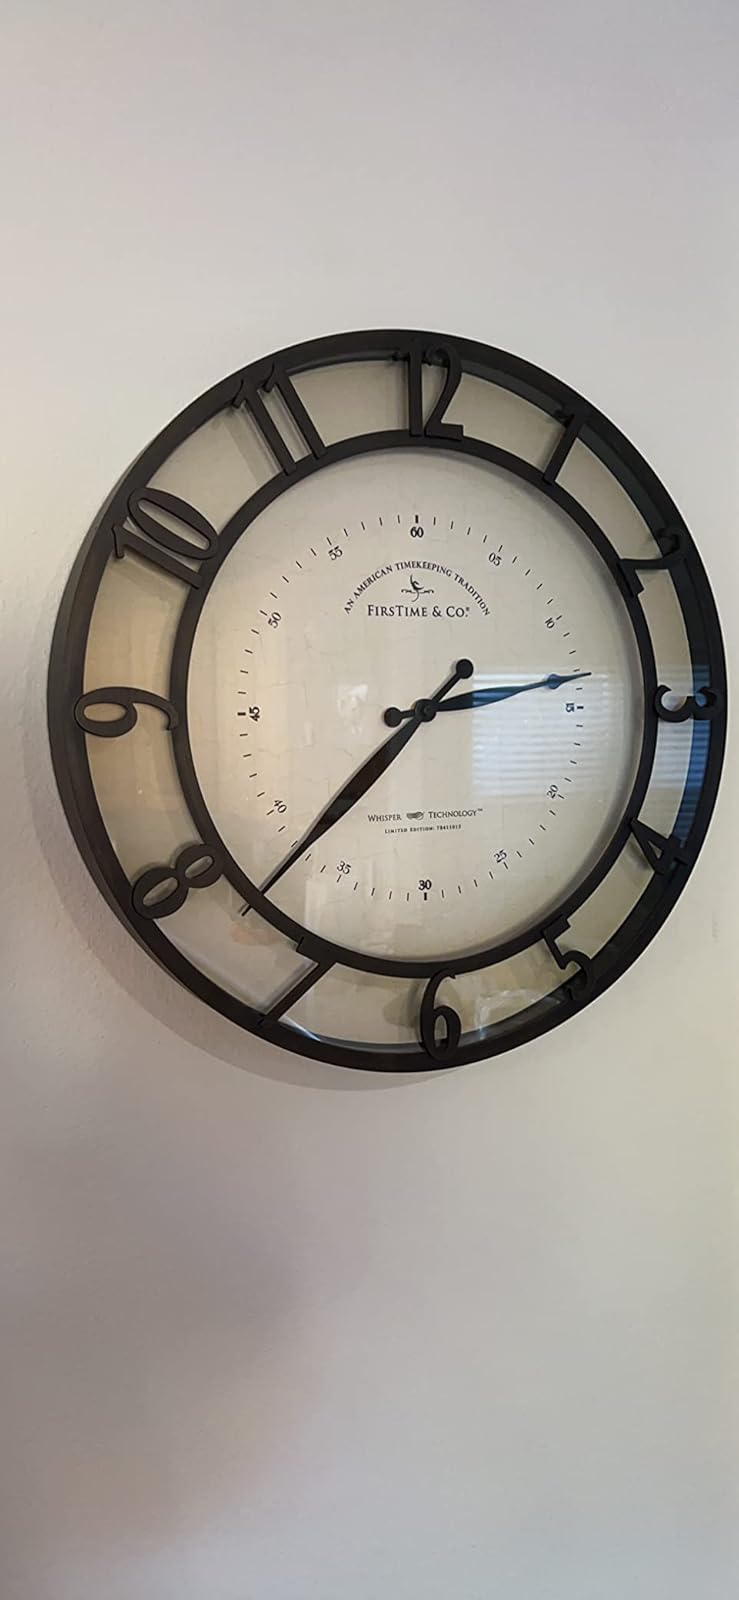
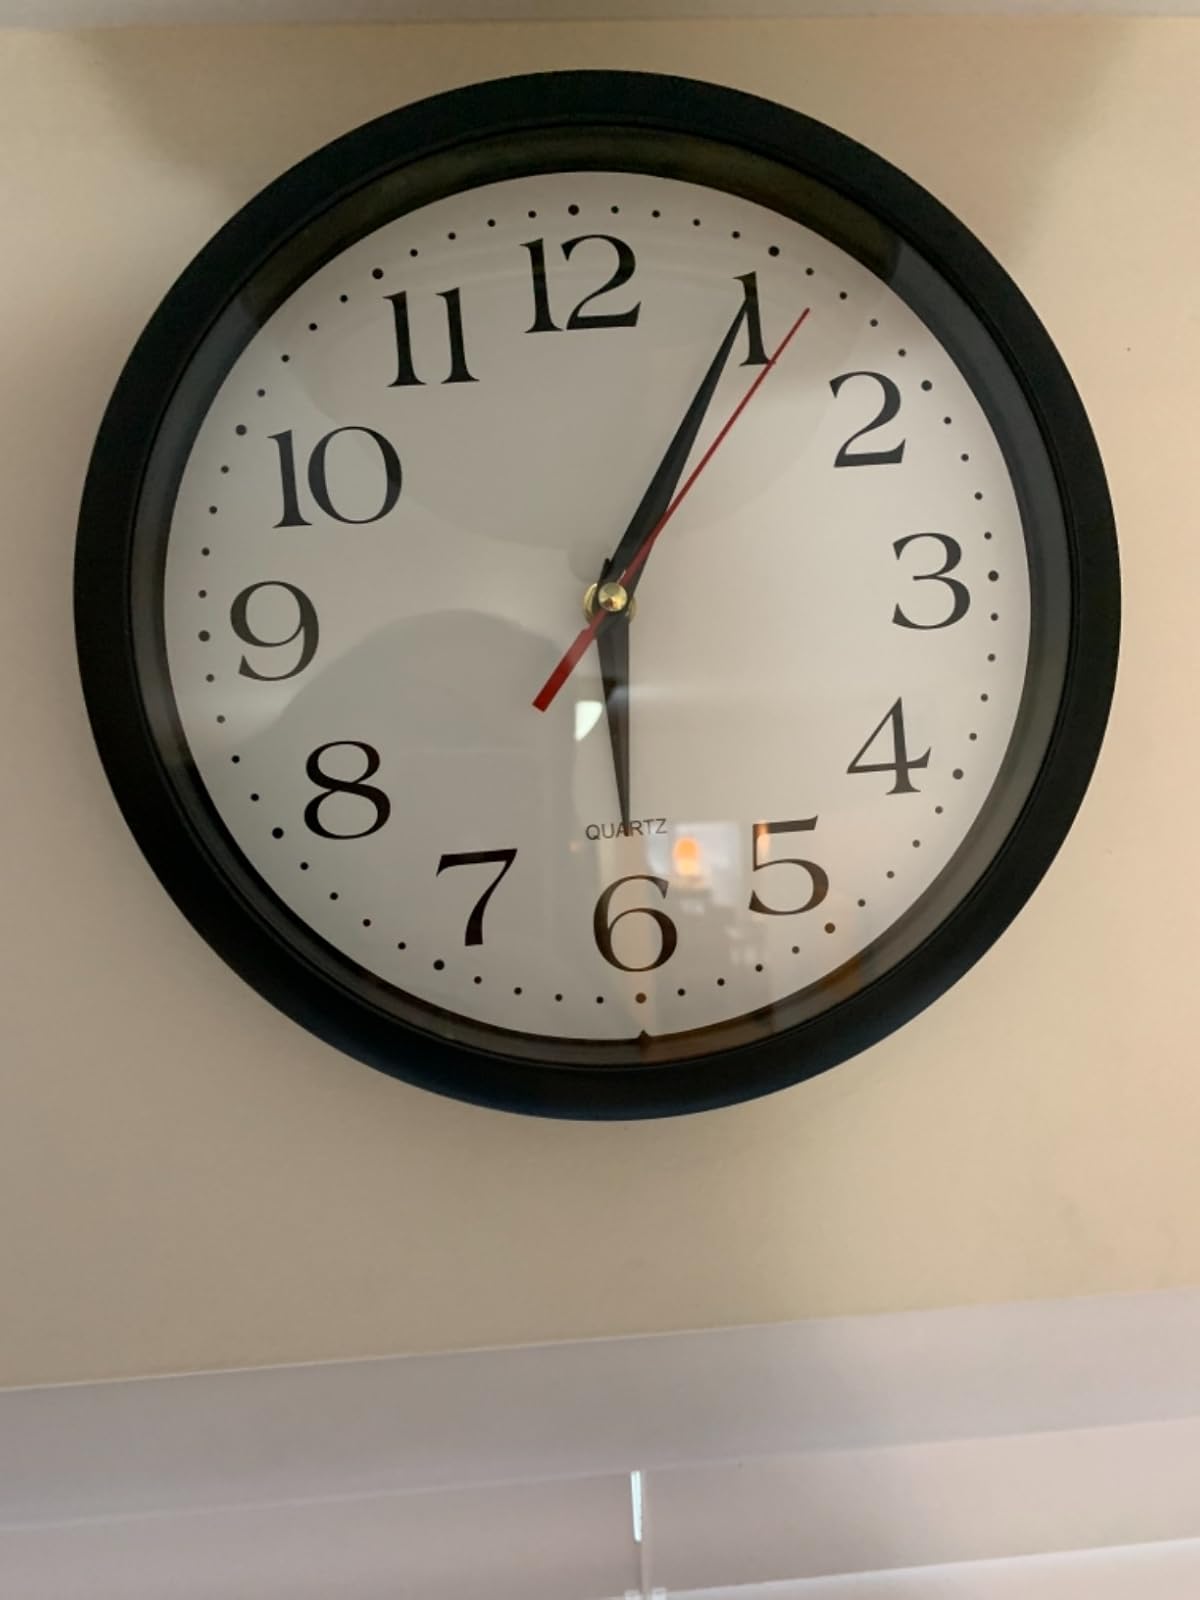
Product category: clock
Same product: no